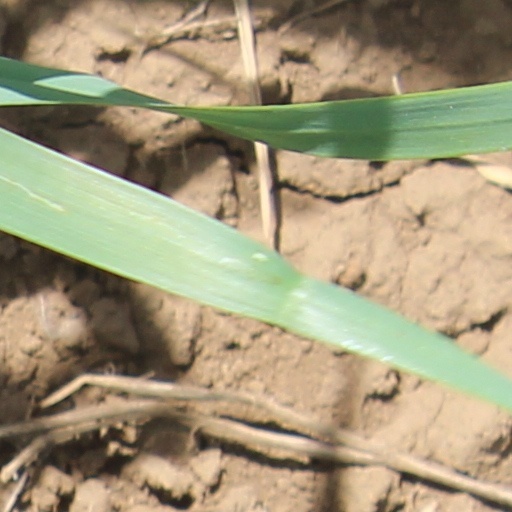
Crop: wheat